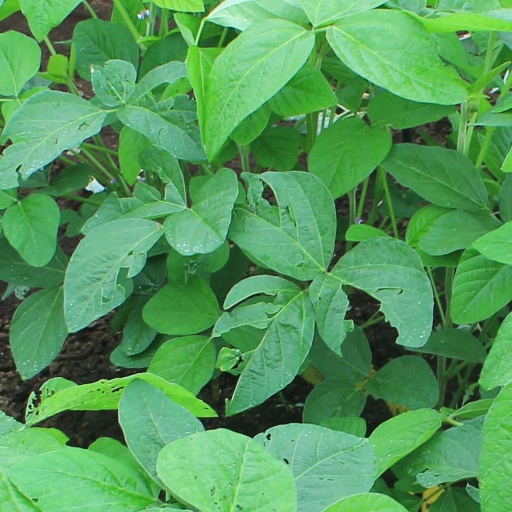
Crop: soybean